Paul Joseph Watson

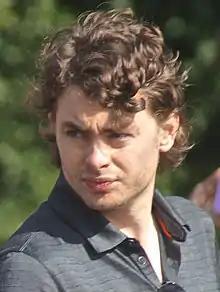
Watson outside the 2013 Bilderberg Conference

Paul Joseph Watson (born 24 May 1982) is a British YouTuber, radio host, and conspiracy theorist. Watson began working at Alex Jones' website "InfoWars" in 2002 where he promoted and advocated for 9/11, chemtrail, and New World Order conspiracy theories. He would later promote fake news stories like Pizzagate. He later shifted his focus to criticisms of feminism, Islam, and left-wing politics. Watson also contributes to "InfoWars"s talk radio program "The Alex Jones Show", which he occasionally hosts or co-hosts.